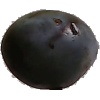
Label: Plum 3